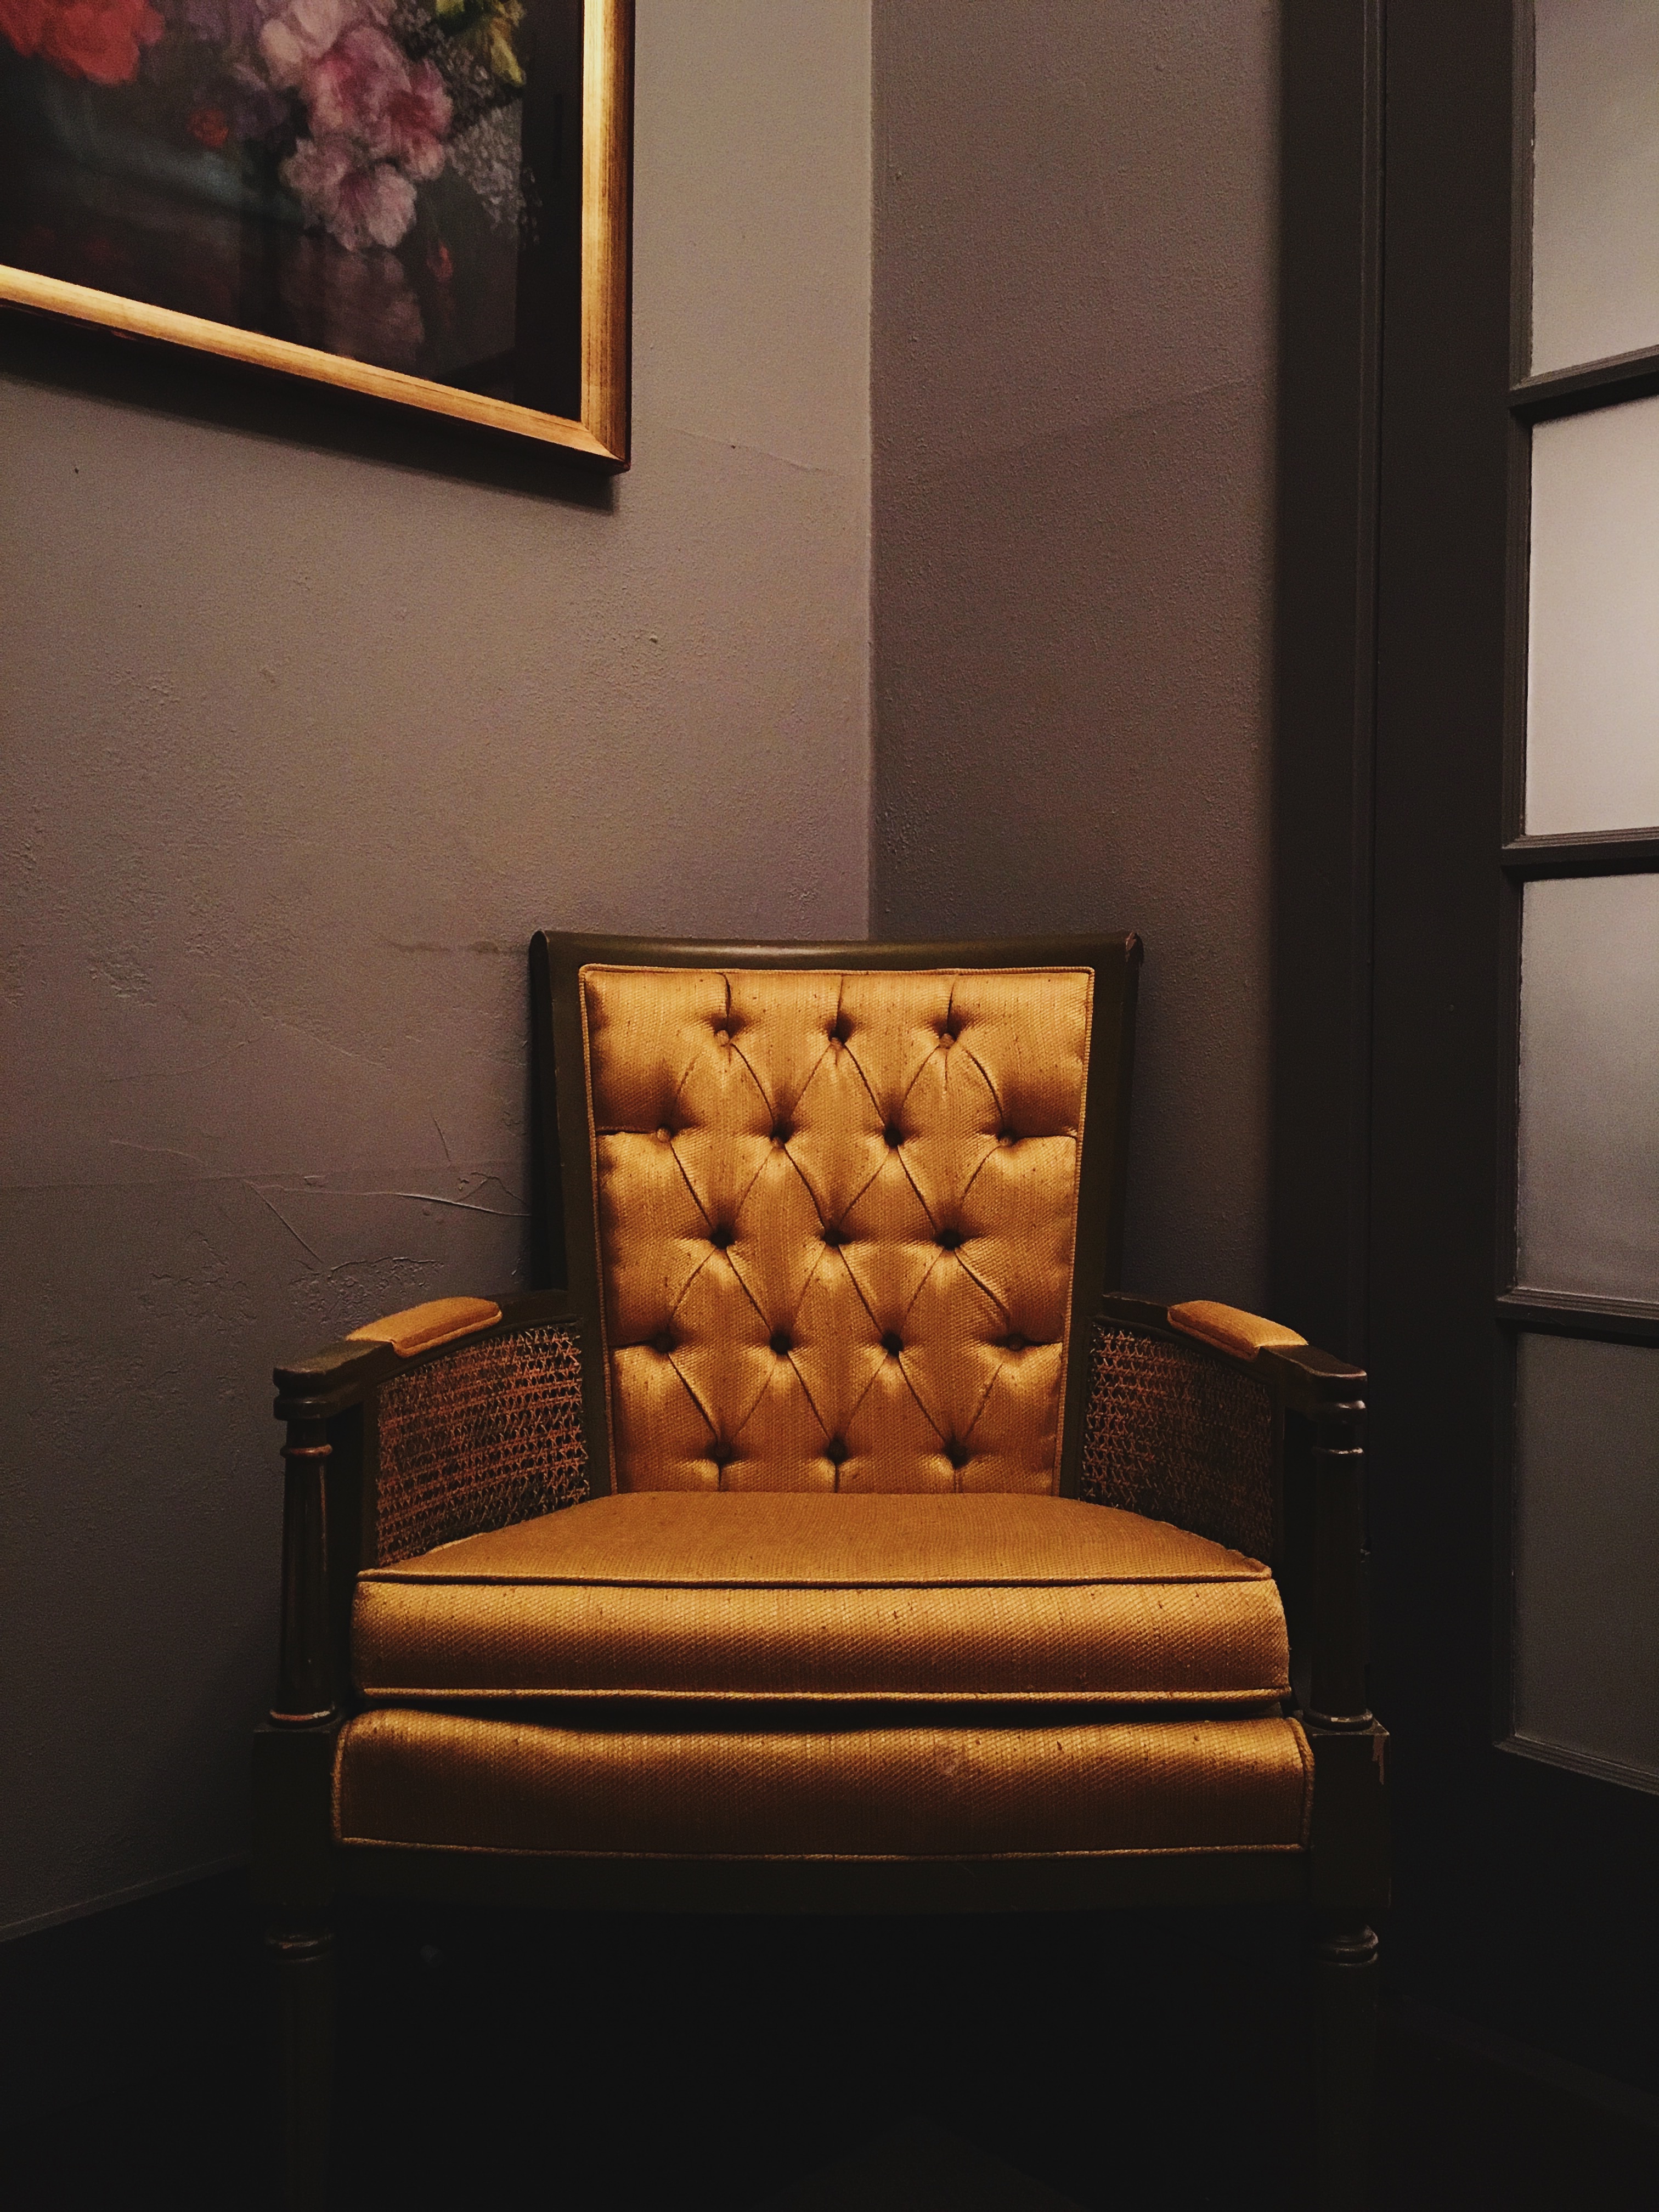
wood, chair, floor, home, wall, living room, furniture, room, apartment, couch, interior design, design, bed, window covering